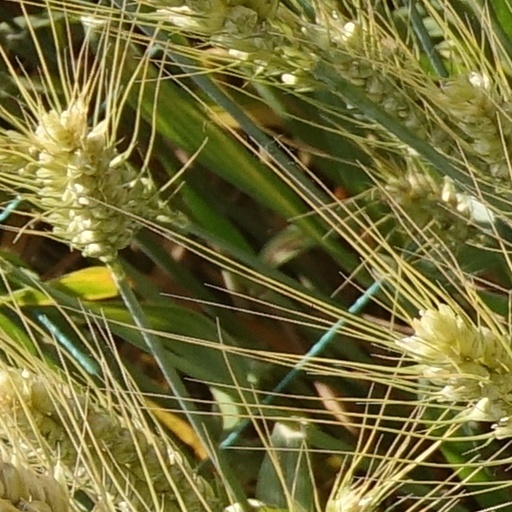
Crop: wheat